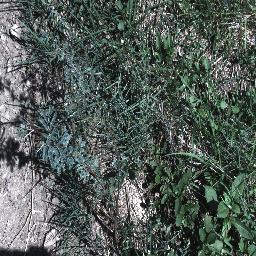
Label: prickly_acacia